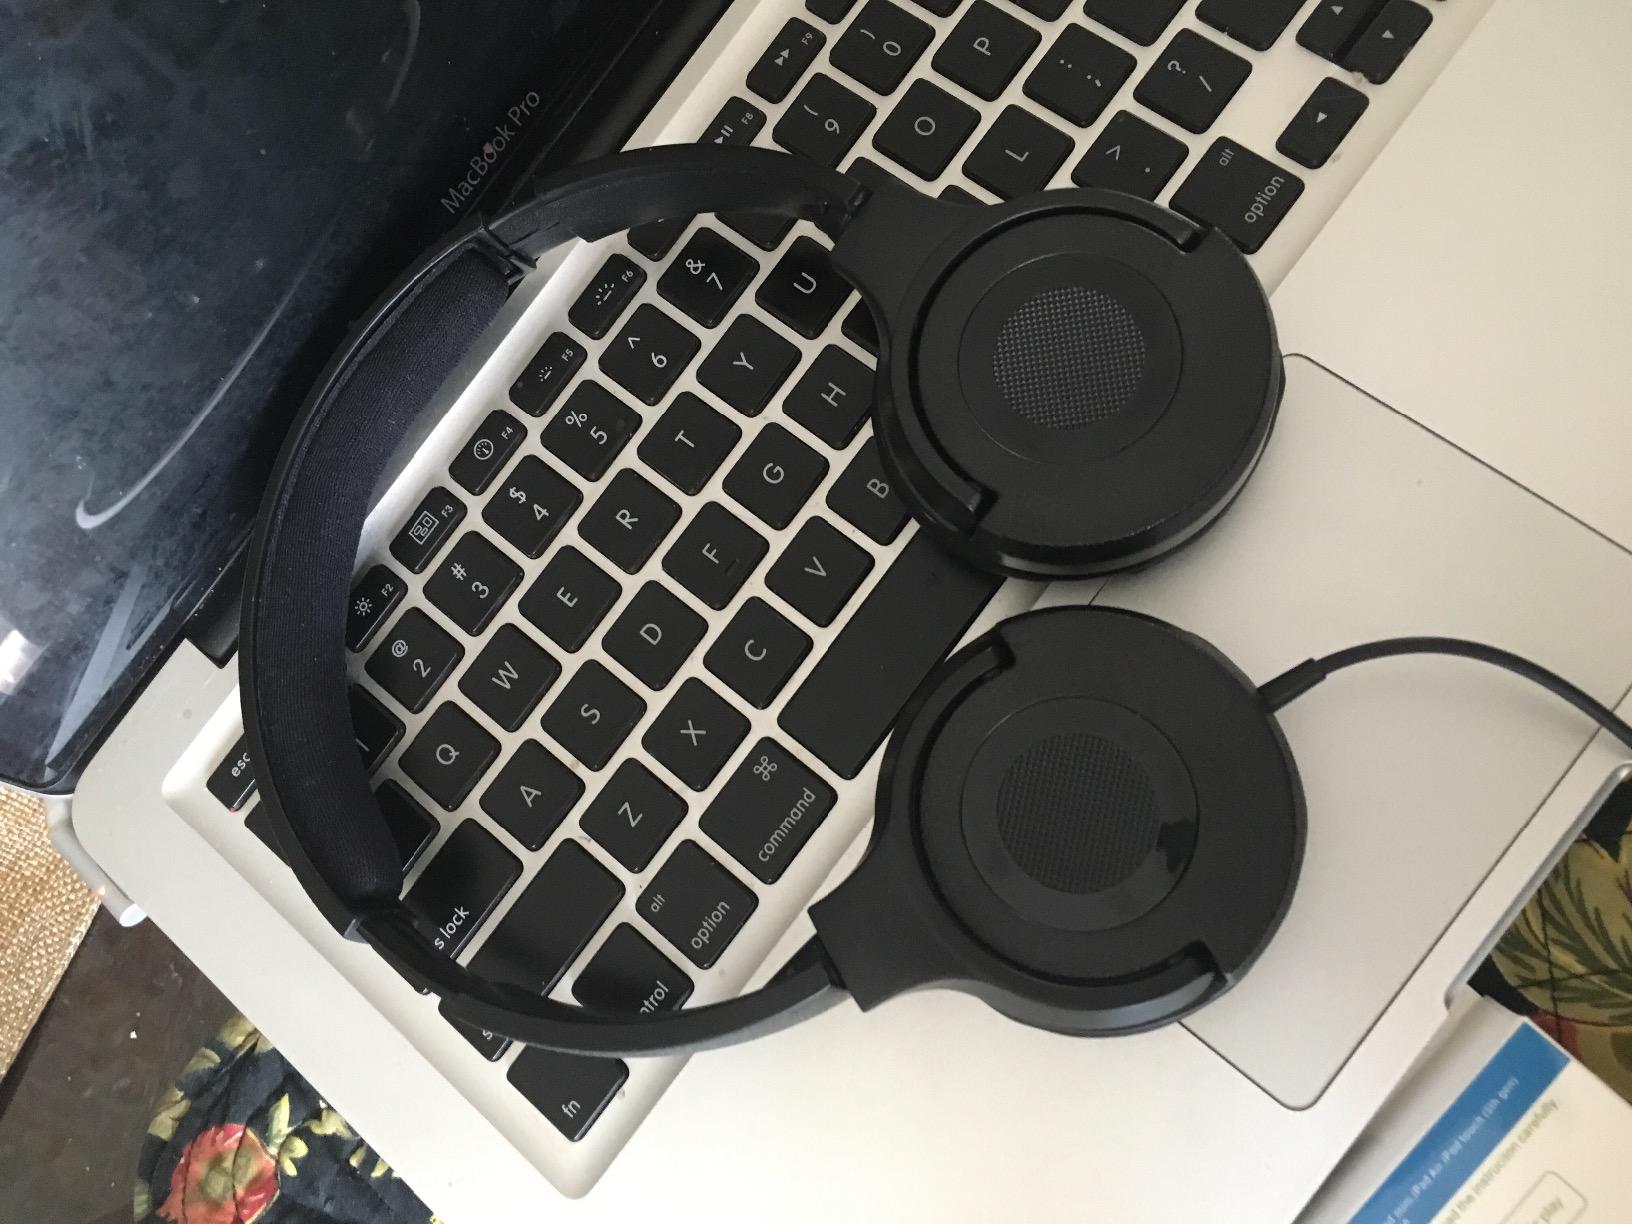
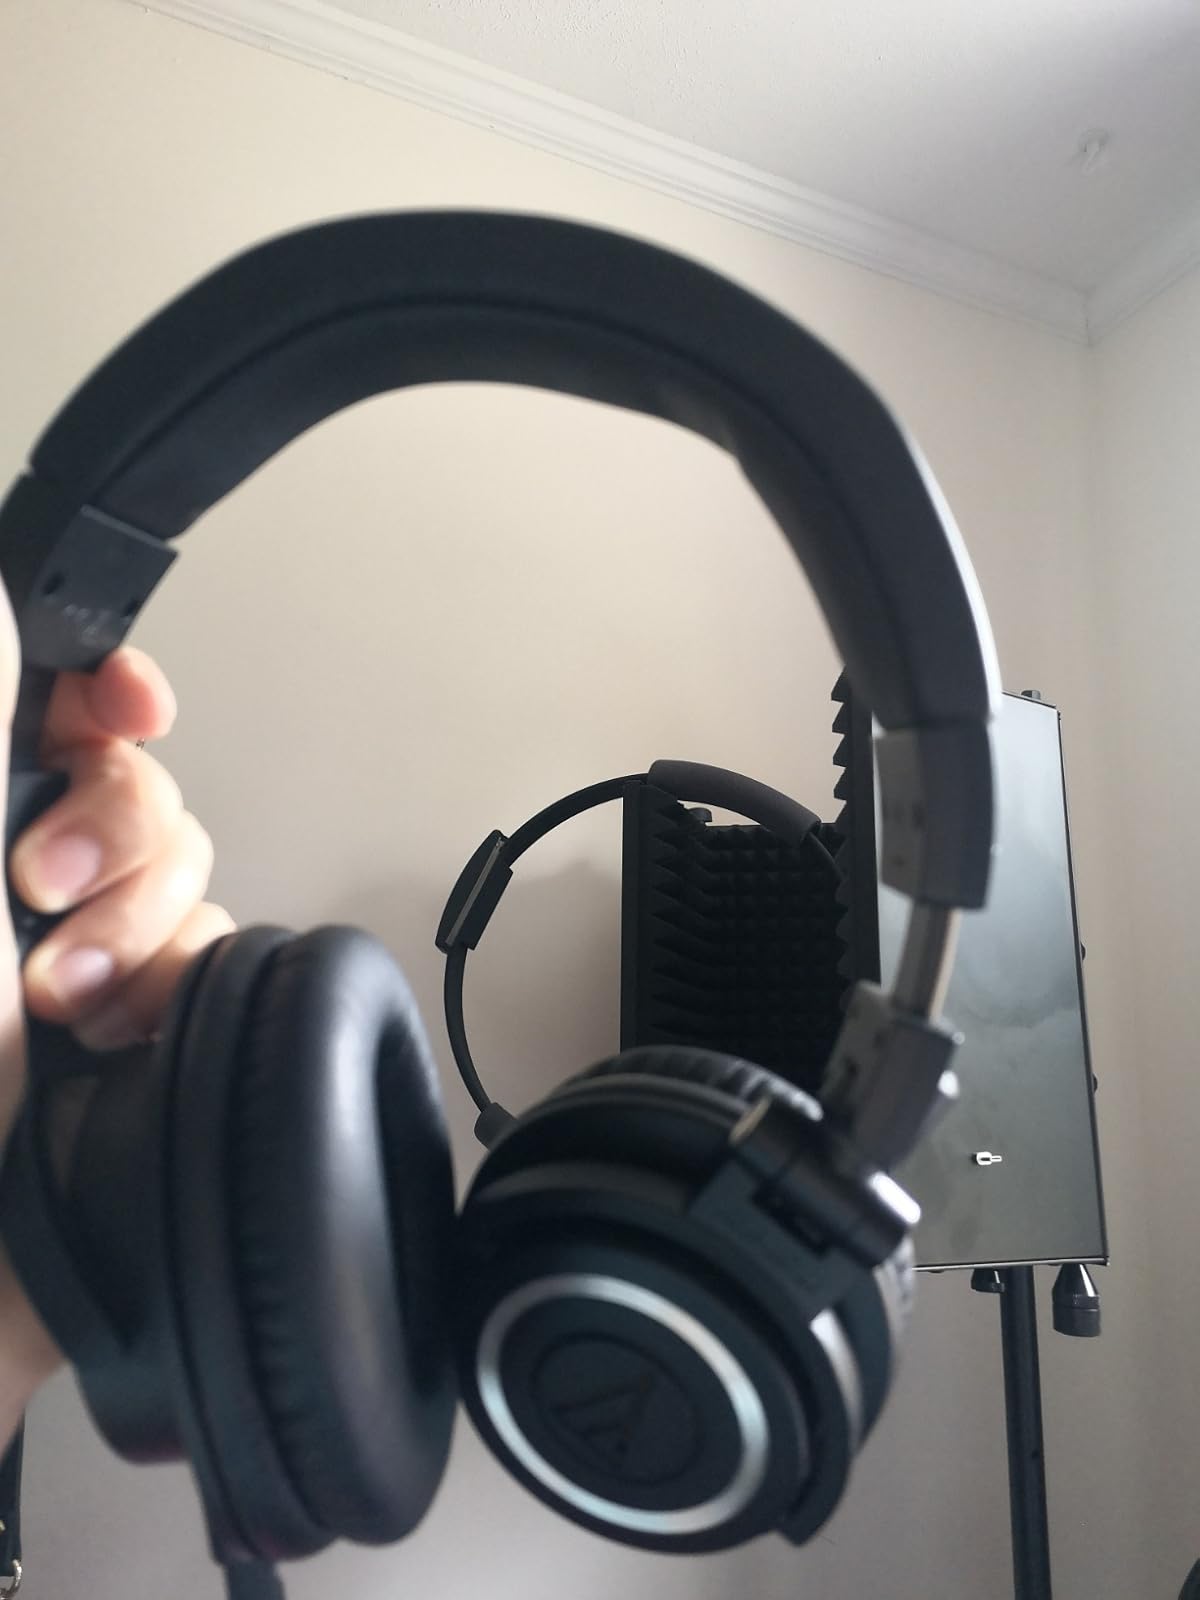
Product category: headphones
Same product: no